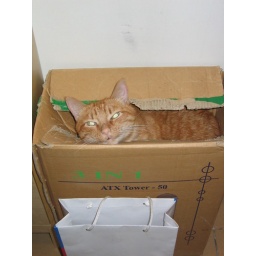
cat in box 0001